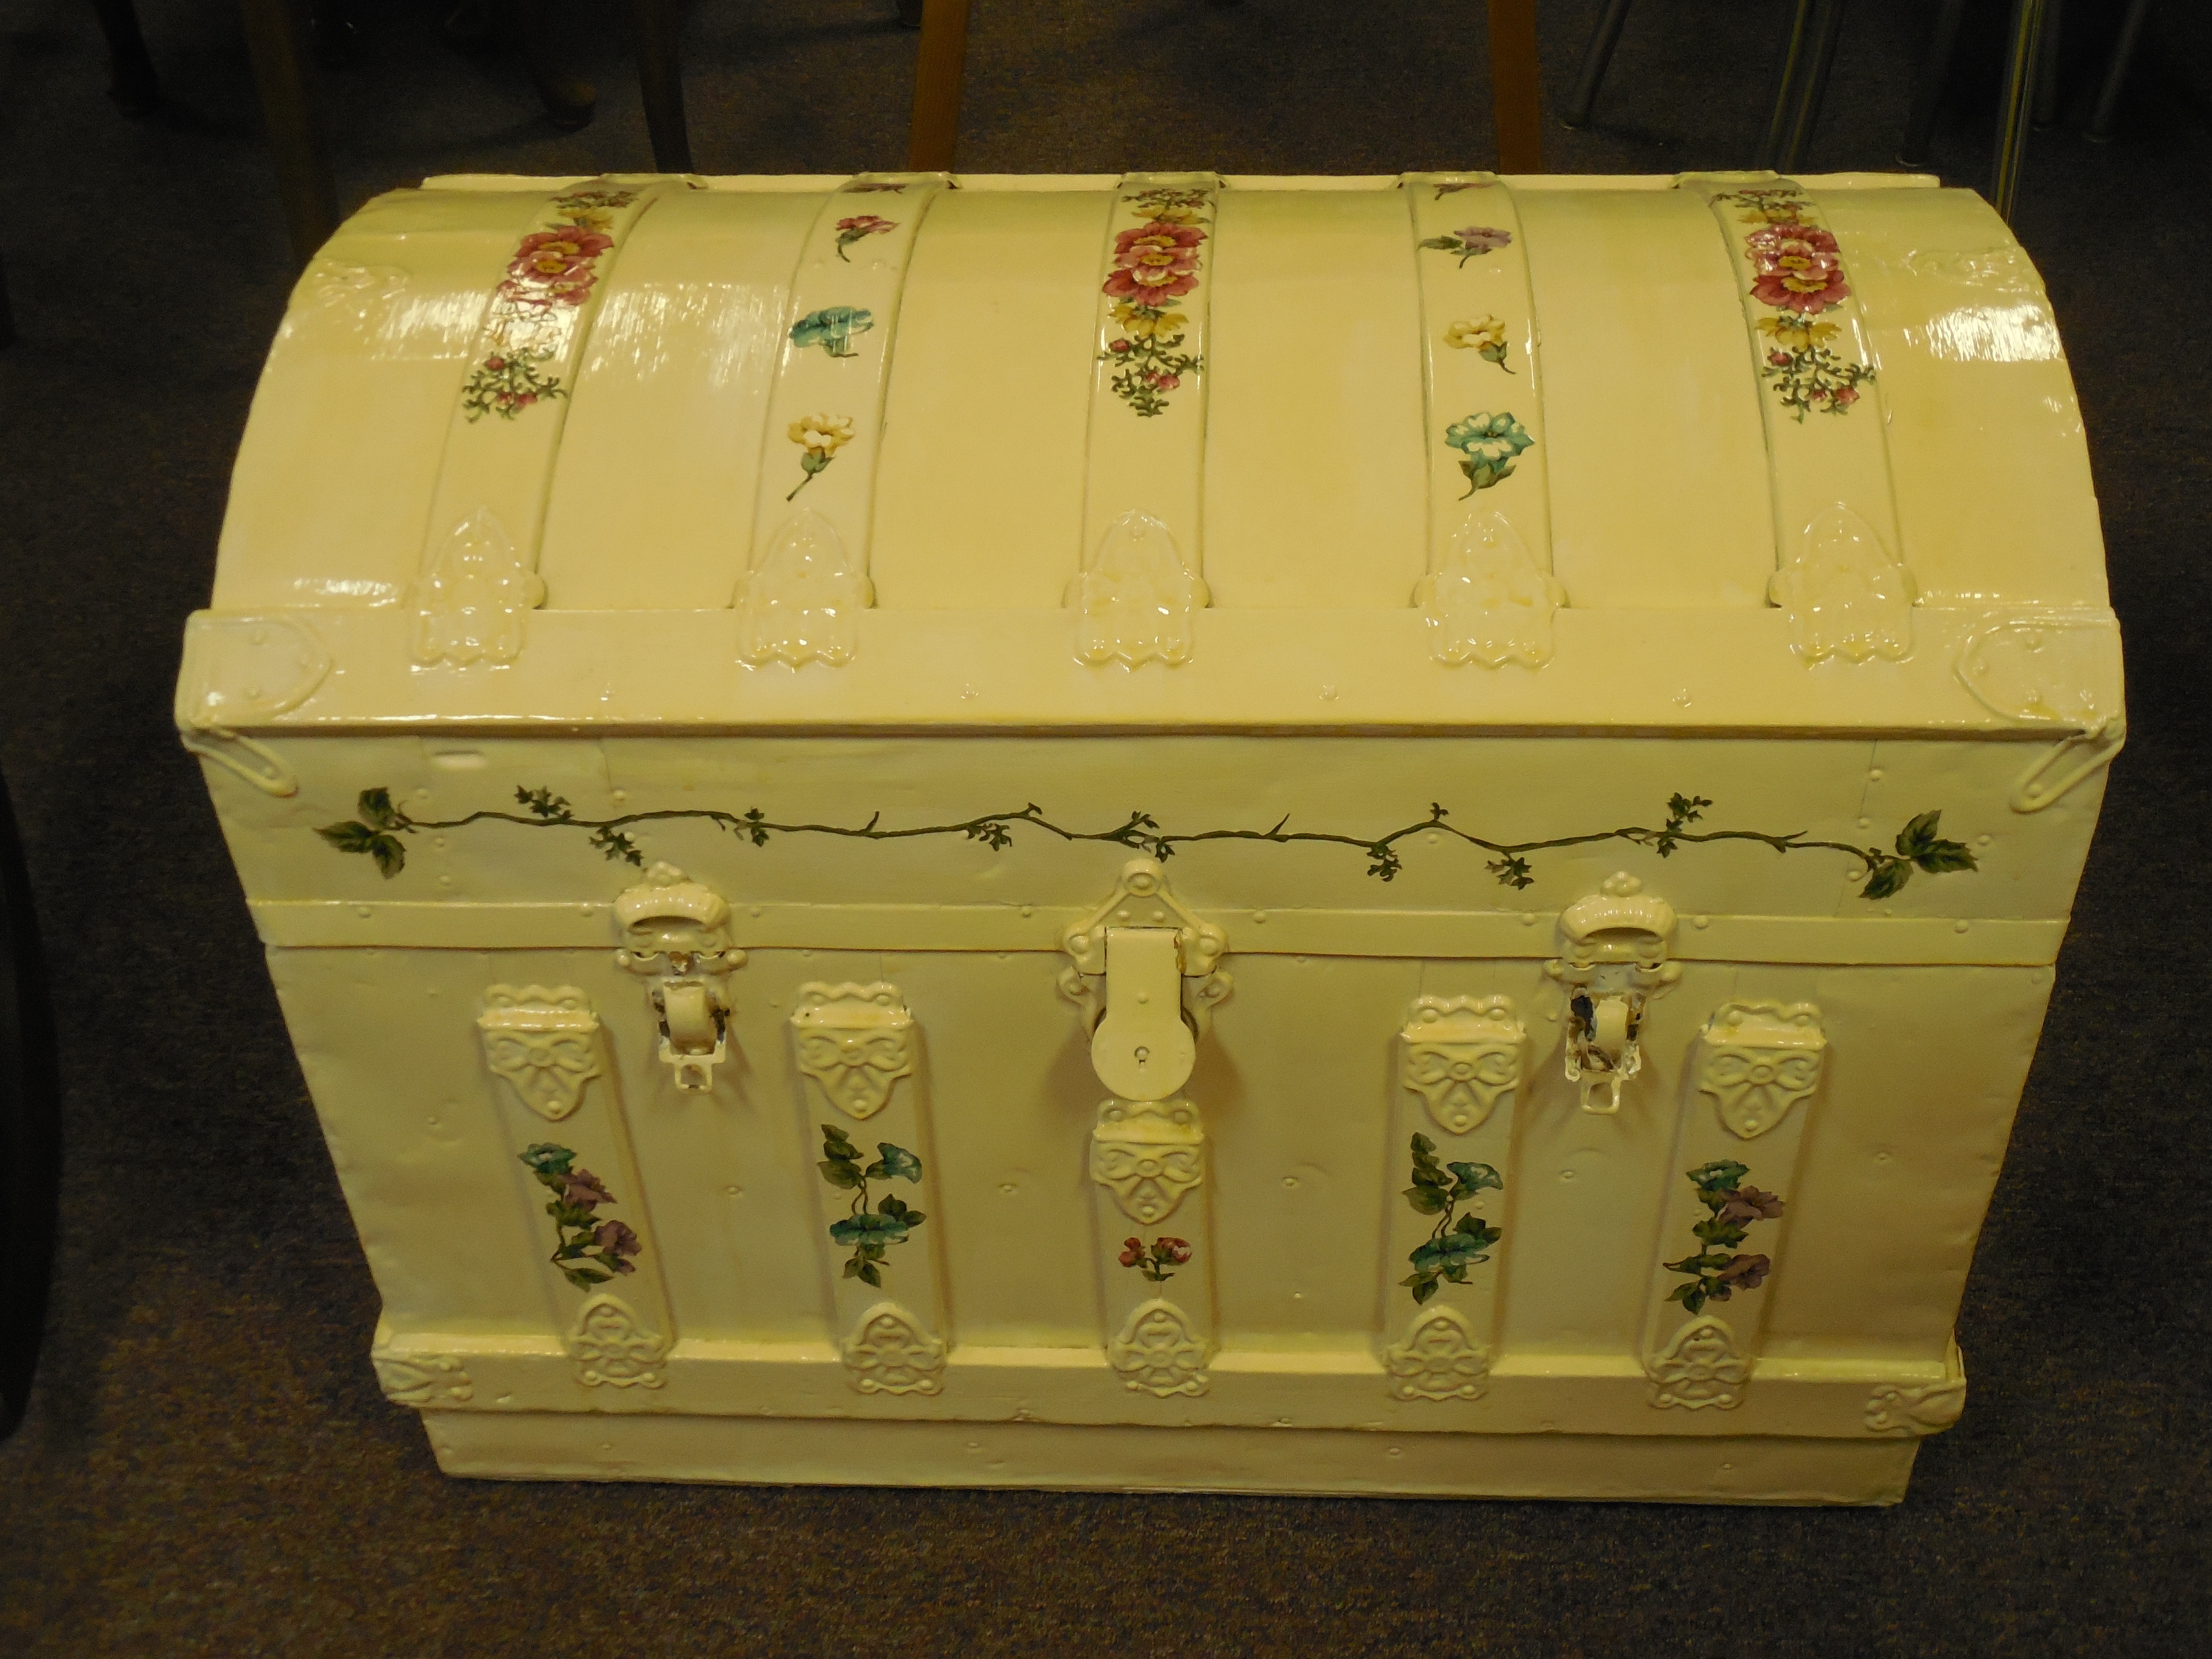
table, board, wood, white, vintage, antique, retro, old, rustic, floral, gift, decoration, pattern, metal, ancient, box, furniture, yellow, material, chest, flowers, product, design, wooden, carved, history, style, painted, carving, treasure, aged, bless, hope chest